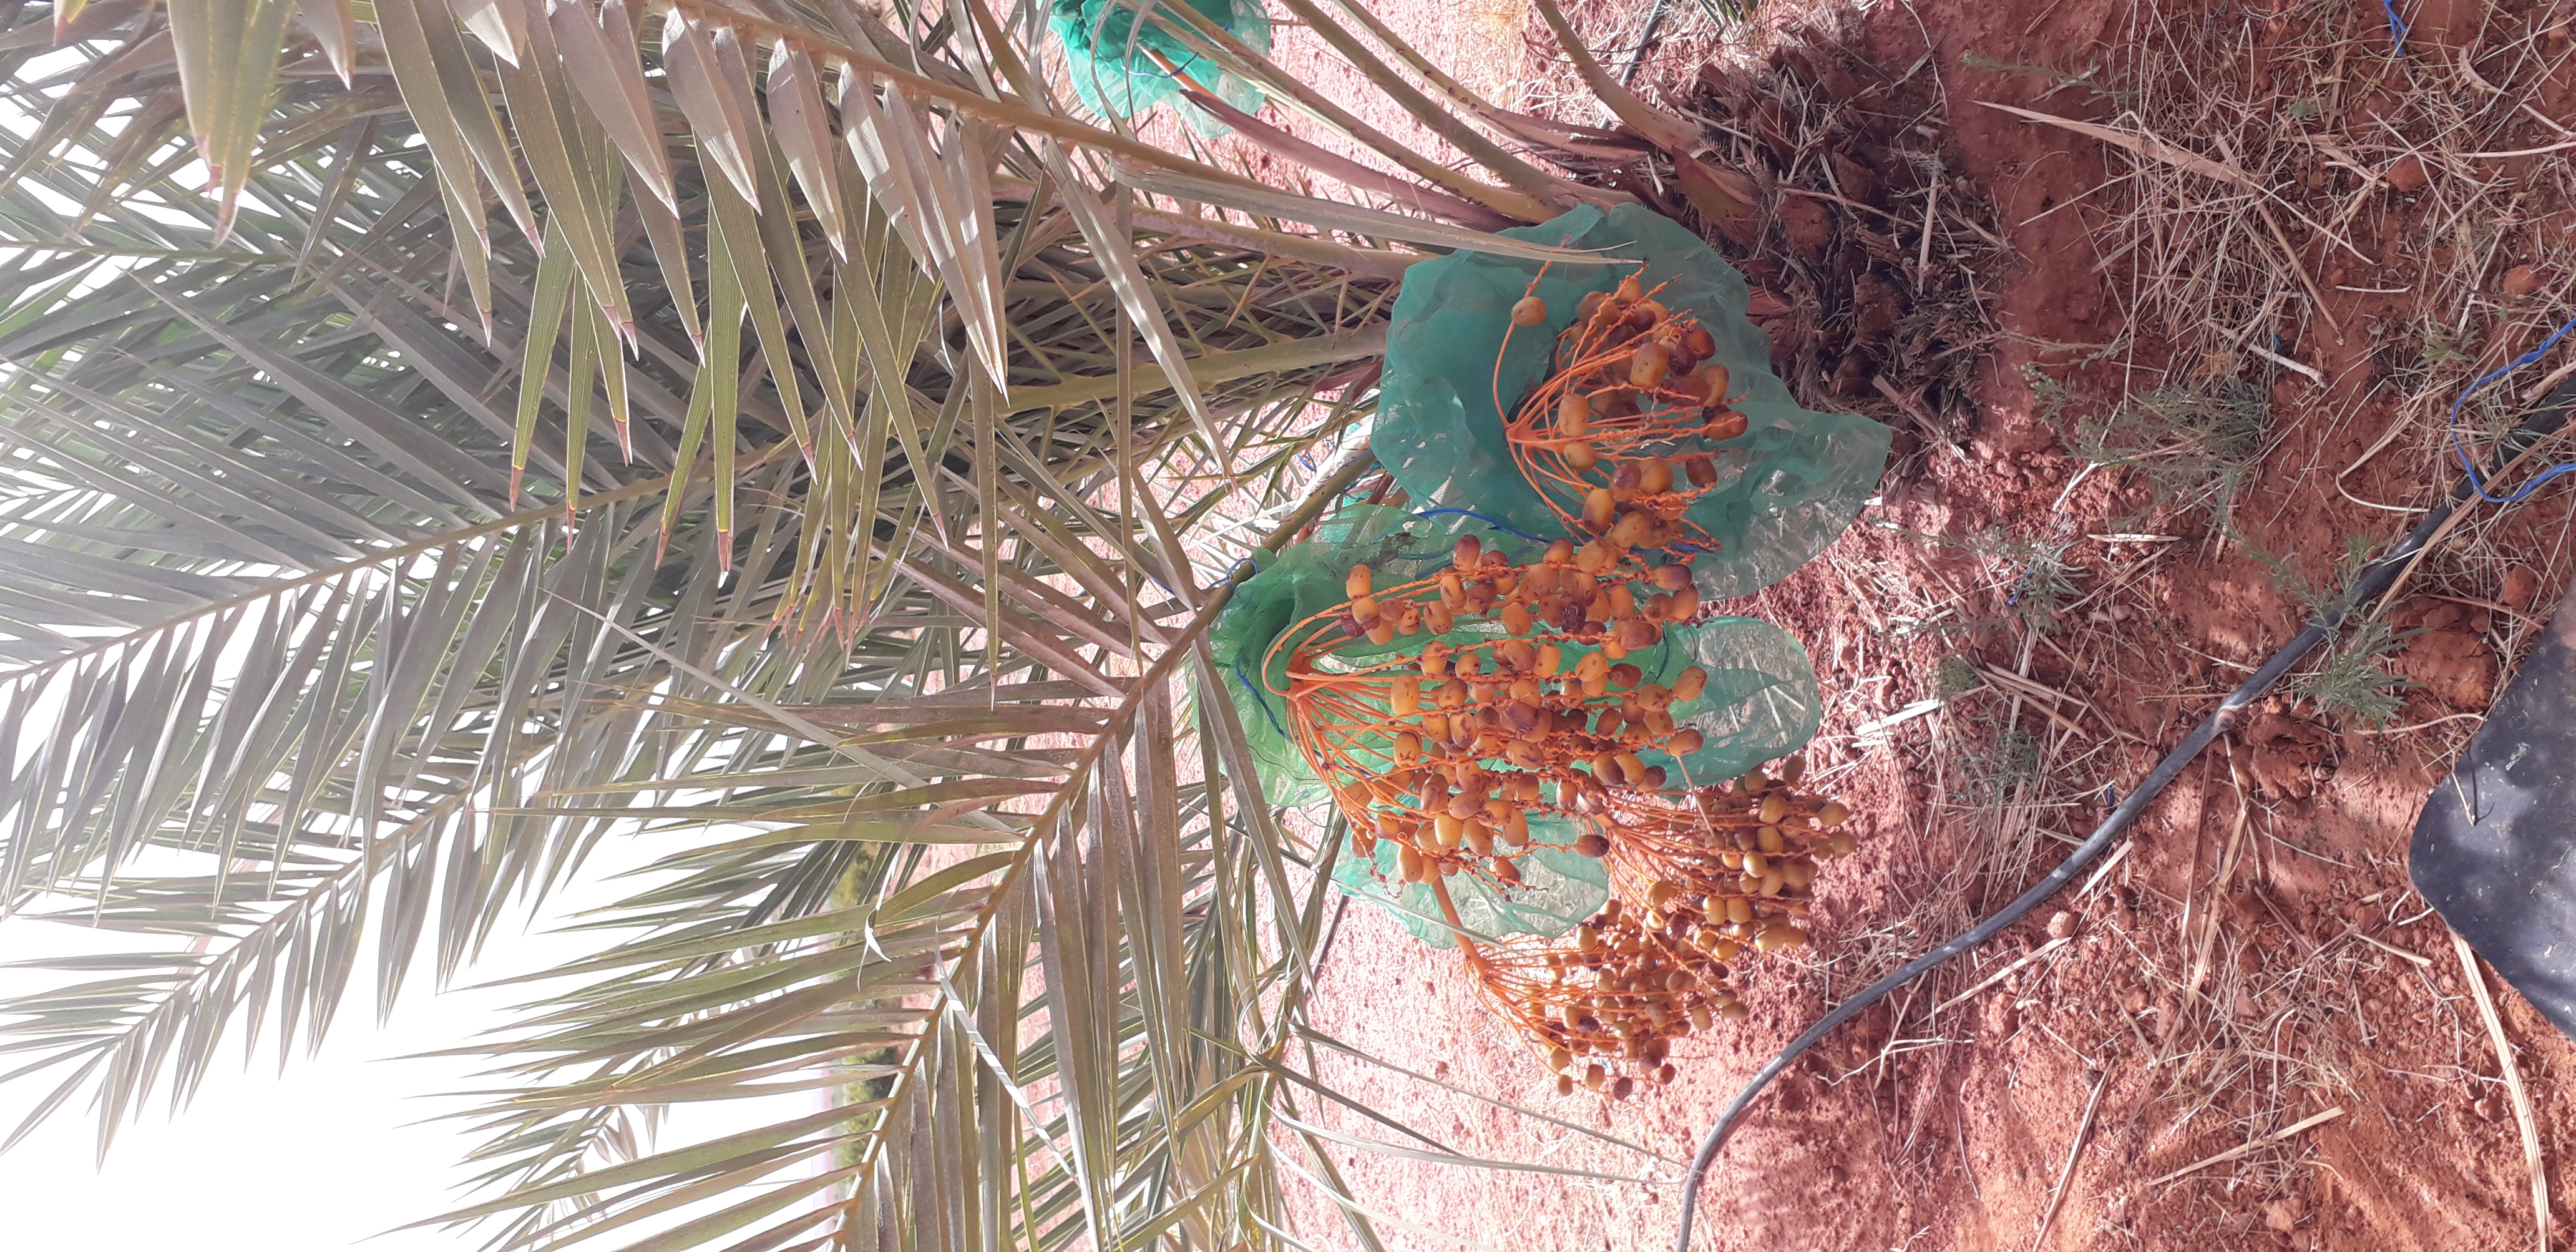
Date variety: Boufagous